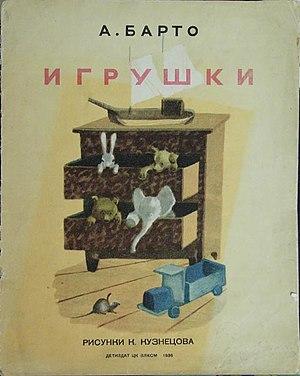
Agnia Barto, née Getel Leïbovna Volova le 4 février 1906 à Kovno, Empire Russe et morte le 1ᵉʳ avril 1981 à Moscou, était une poétesse et écrivain pour enfants russe soviétique aussi connue que Samouil Marchak. Elle a été nommée au prix Hans Christian Andersen en 1976.